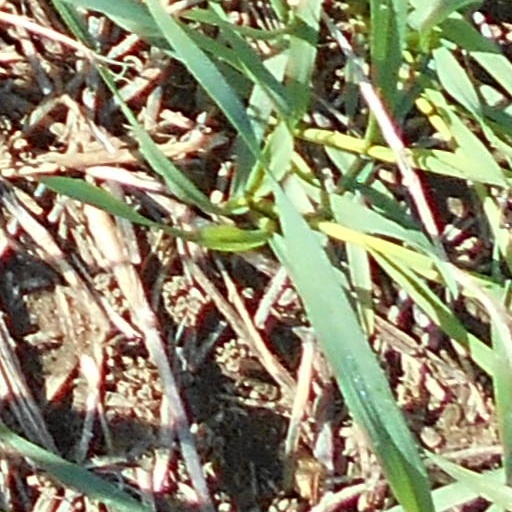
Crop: wheat